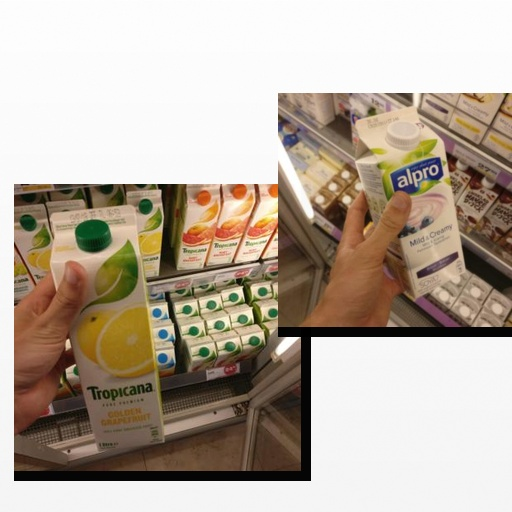
Food items: blueberry_soy_yogurt, golden_grapefruit_juice